Matthias Spanlang

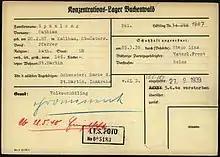
Matthias Spanlang Buchenwald archives

Spannlang was an outspoken a critic of National Socialism since 1931. He wrote art in the "Rieder Volkszeitung" attacking Nazi policy on Catholicism. This led to his arrest after the anschlus. This eventually led to him being sent to Rieder prison on 24 May 1938 and from there to the Dachau concentration camp. Despite some willingness to release Spanlang, the opposition of local Nazi politicians prevented his release. On 26 September 1939 he was transferred from Dachau to the Buchenwald concentration camp.